Mary McGrory

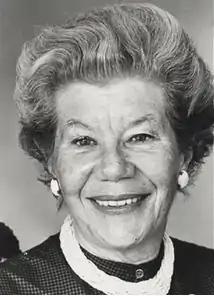

Mary McGrory (August 22, 1918 – April 20, 2004) was an American journalist and columnist. She specialized in American politics, and was noted for her detailed coverage of political maneuverings. She wrote over 8,000 columns, but no books, and made very few media or lecture appearances.